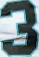
Number: 3